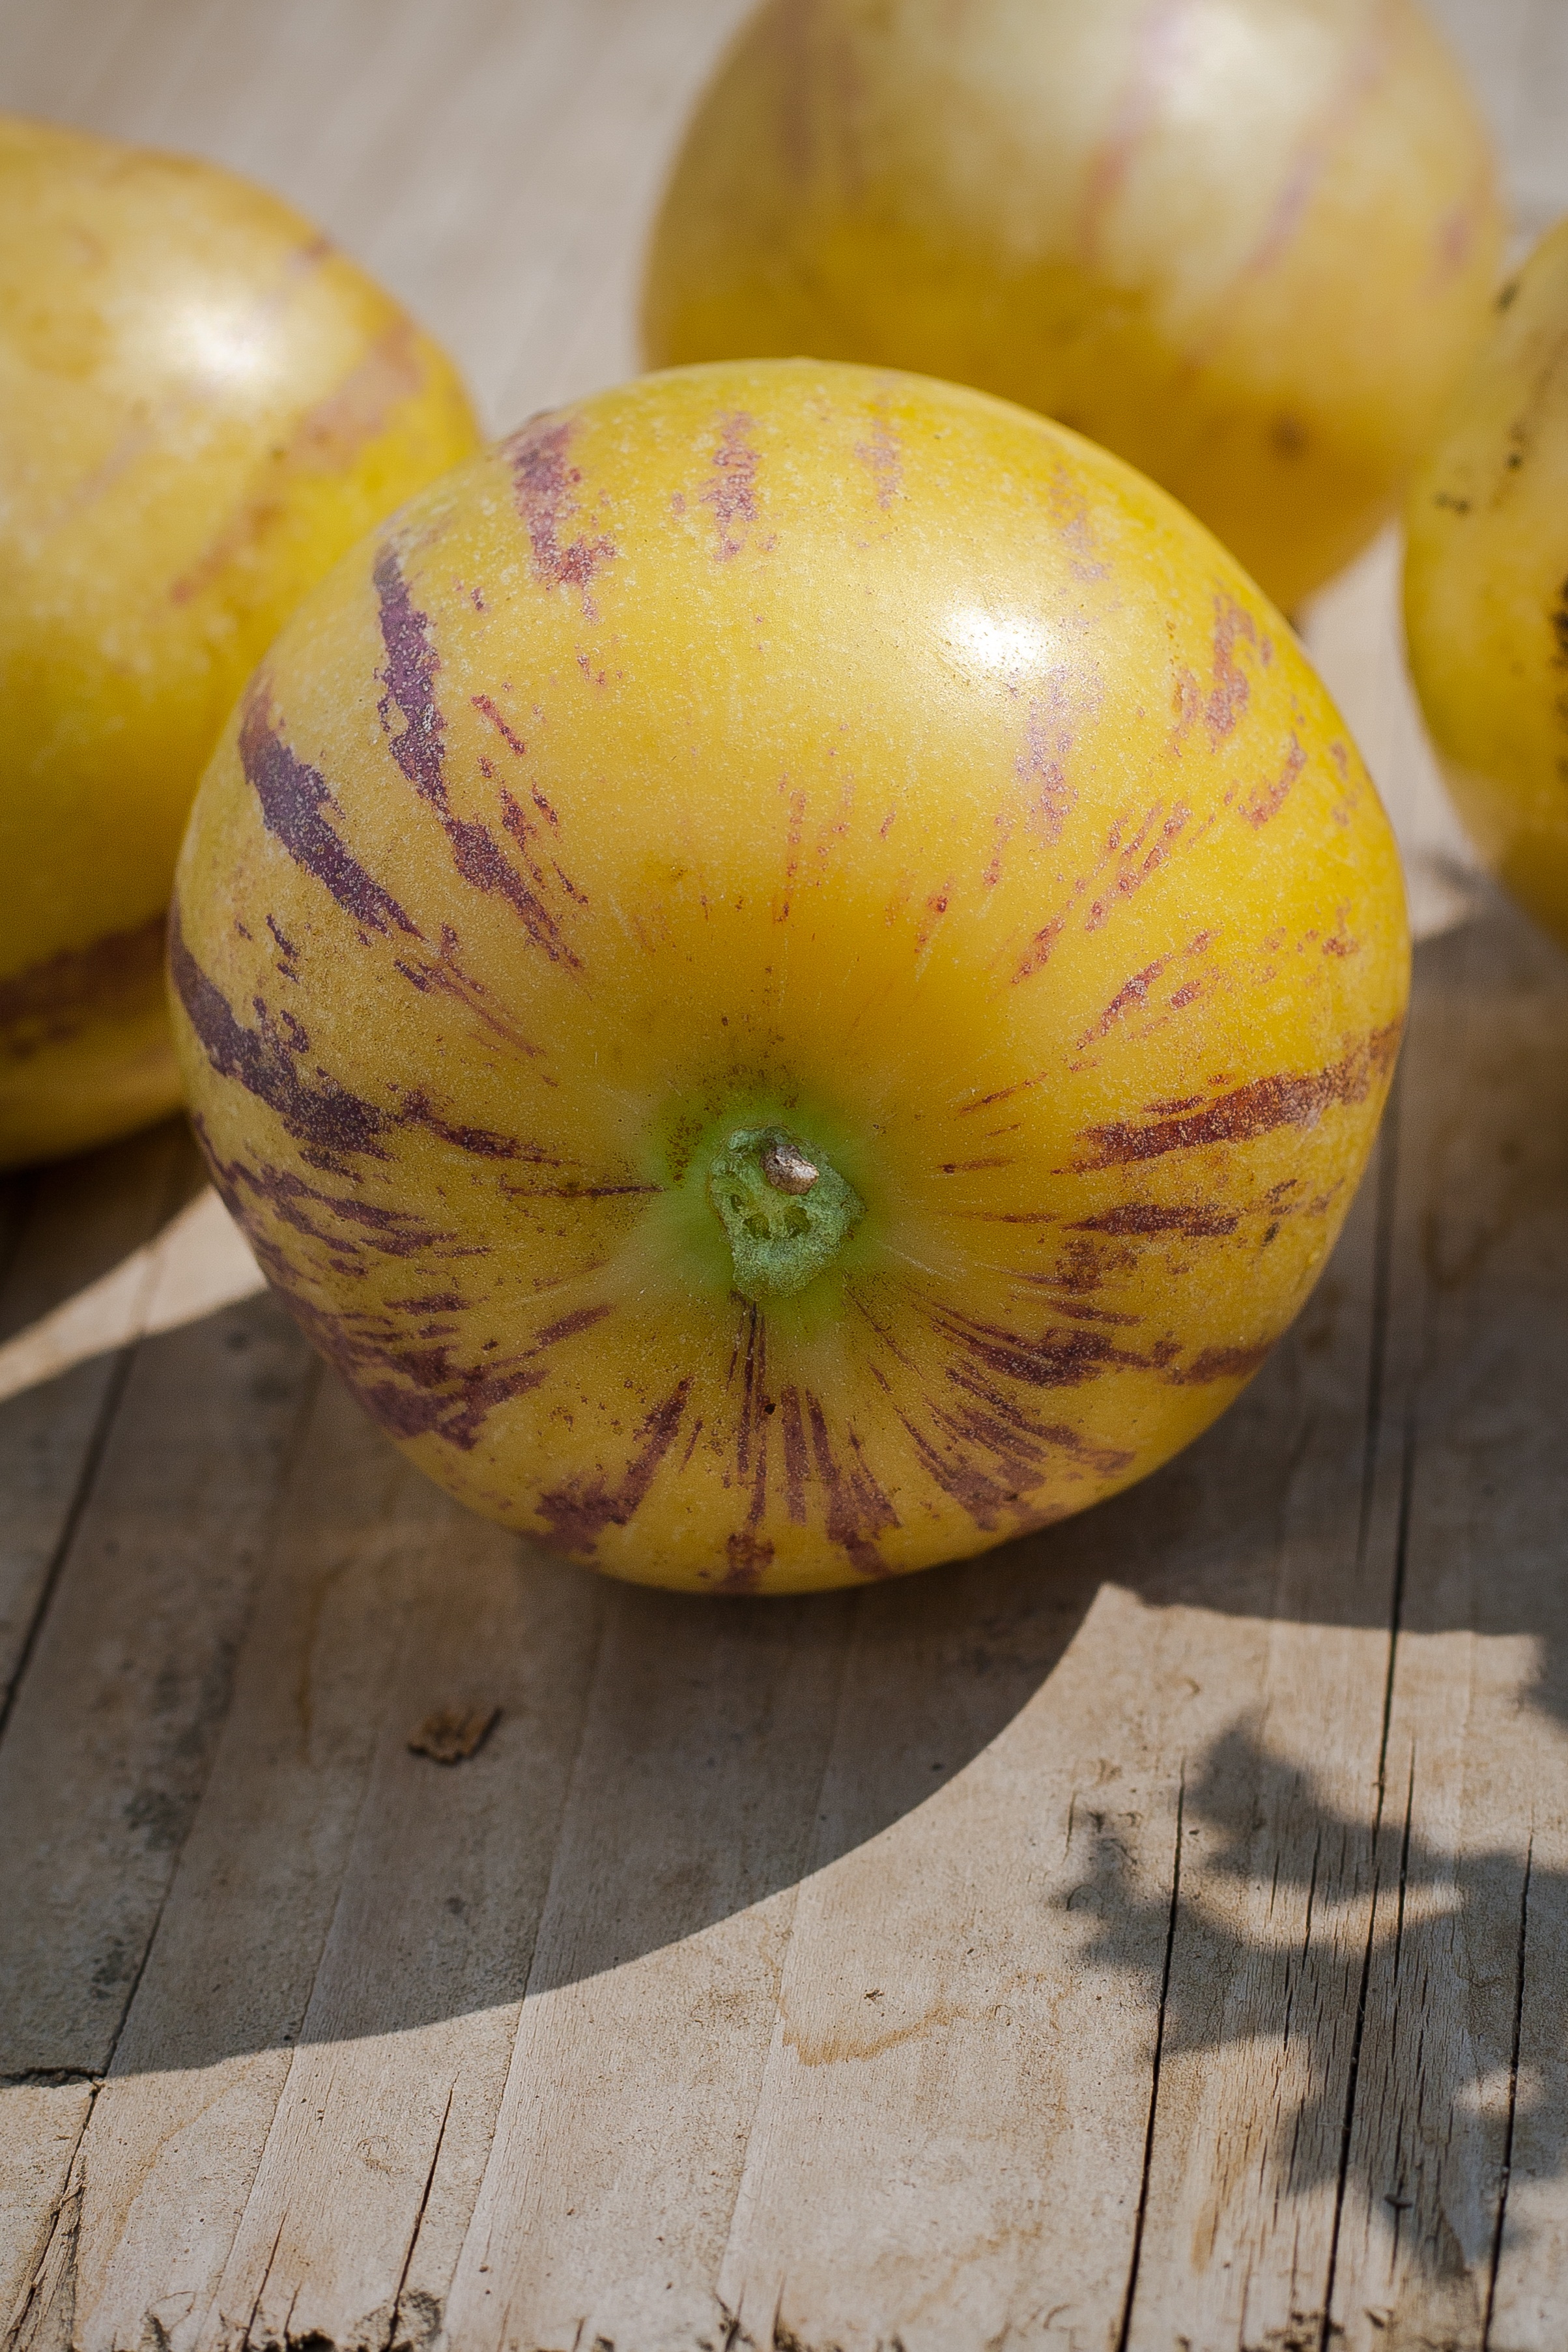
plant, field, farm, fruit, countryside, flower, country, ripe, rural, food, farming, harvest, produce, vegetable, crop, fresh, market, yellow, agriculture, garden, healthy, flora, gourd, farmer, cultivation, outdoors, gardening, melons, organic, cucurbita, macro photography, flowering plant, winter squash, land plant, potato and tomato genus